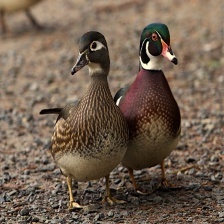
Species: WOOD DUCK
Scientific name: AIX SPONSA
ImageNet parent category: drake